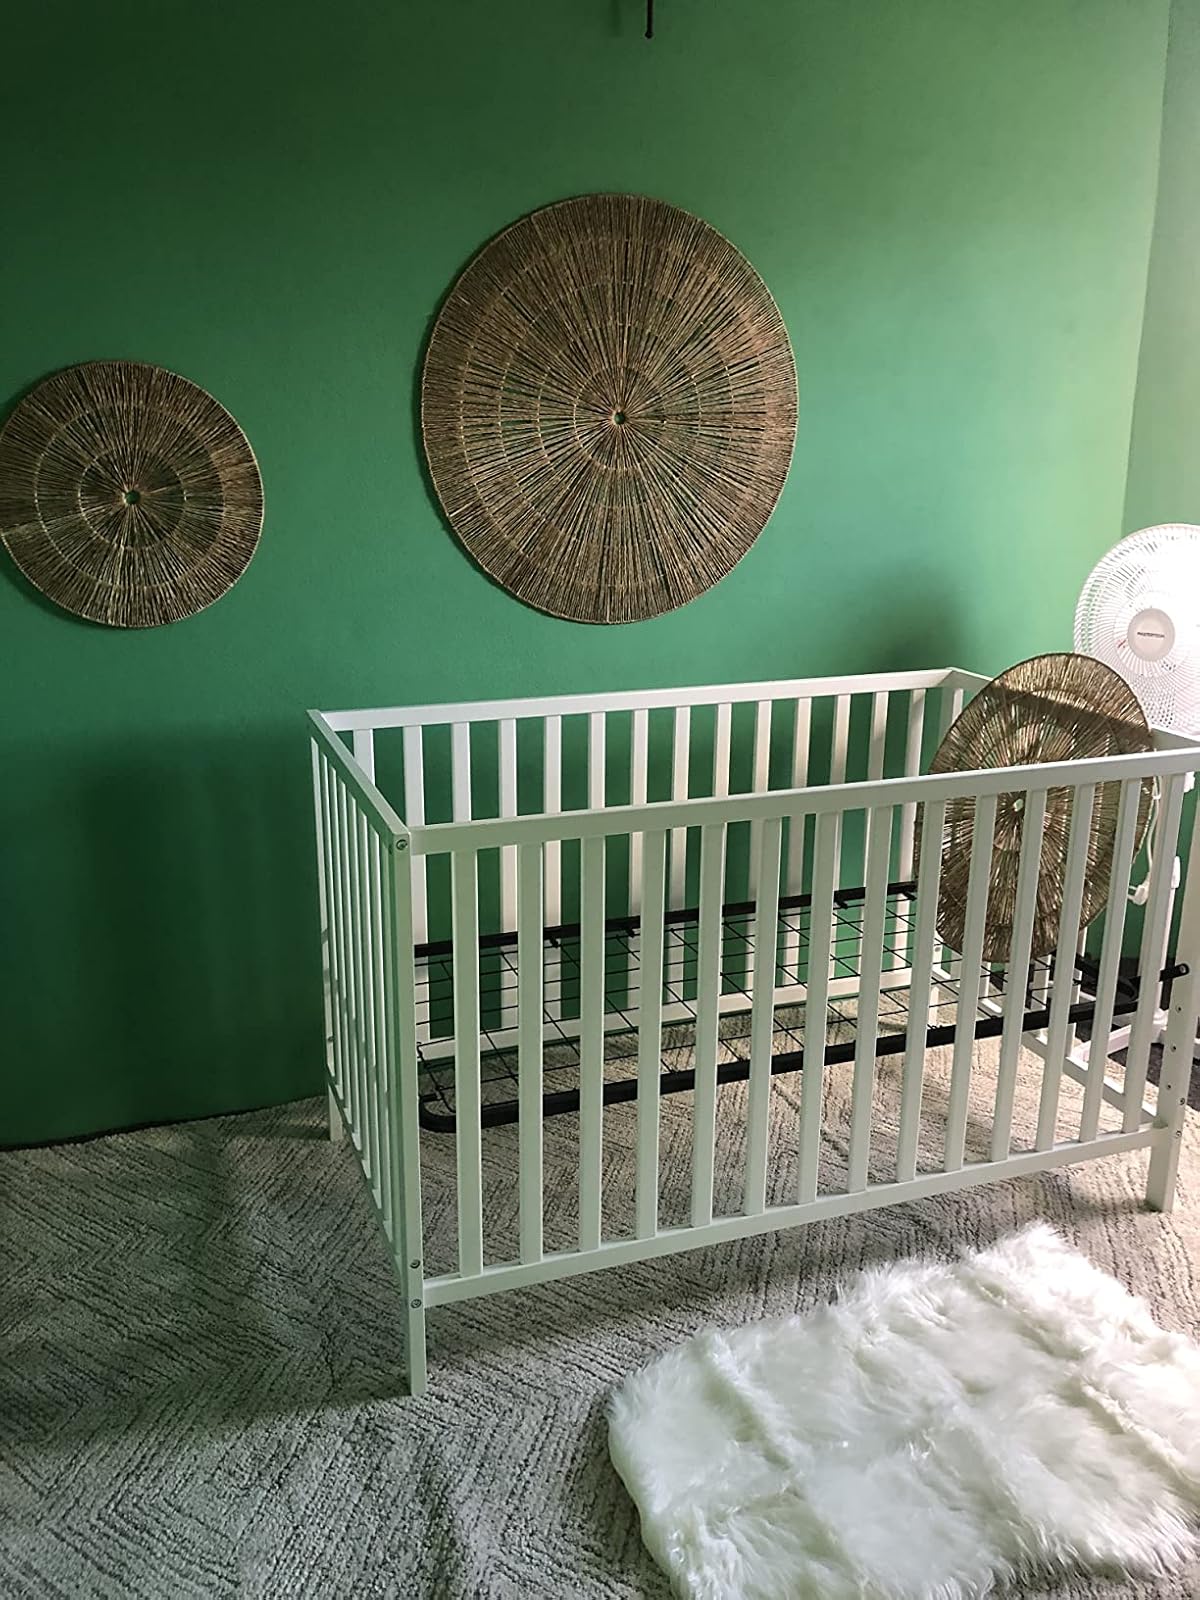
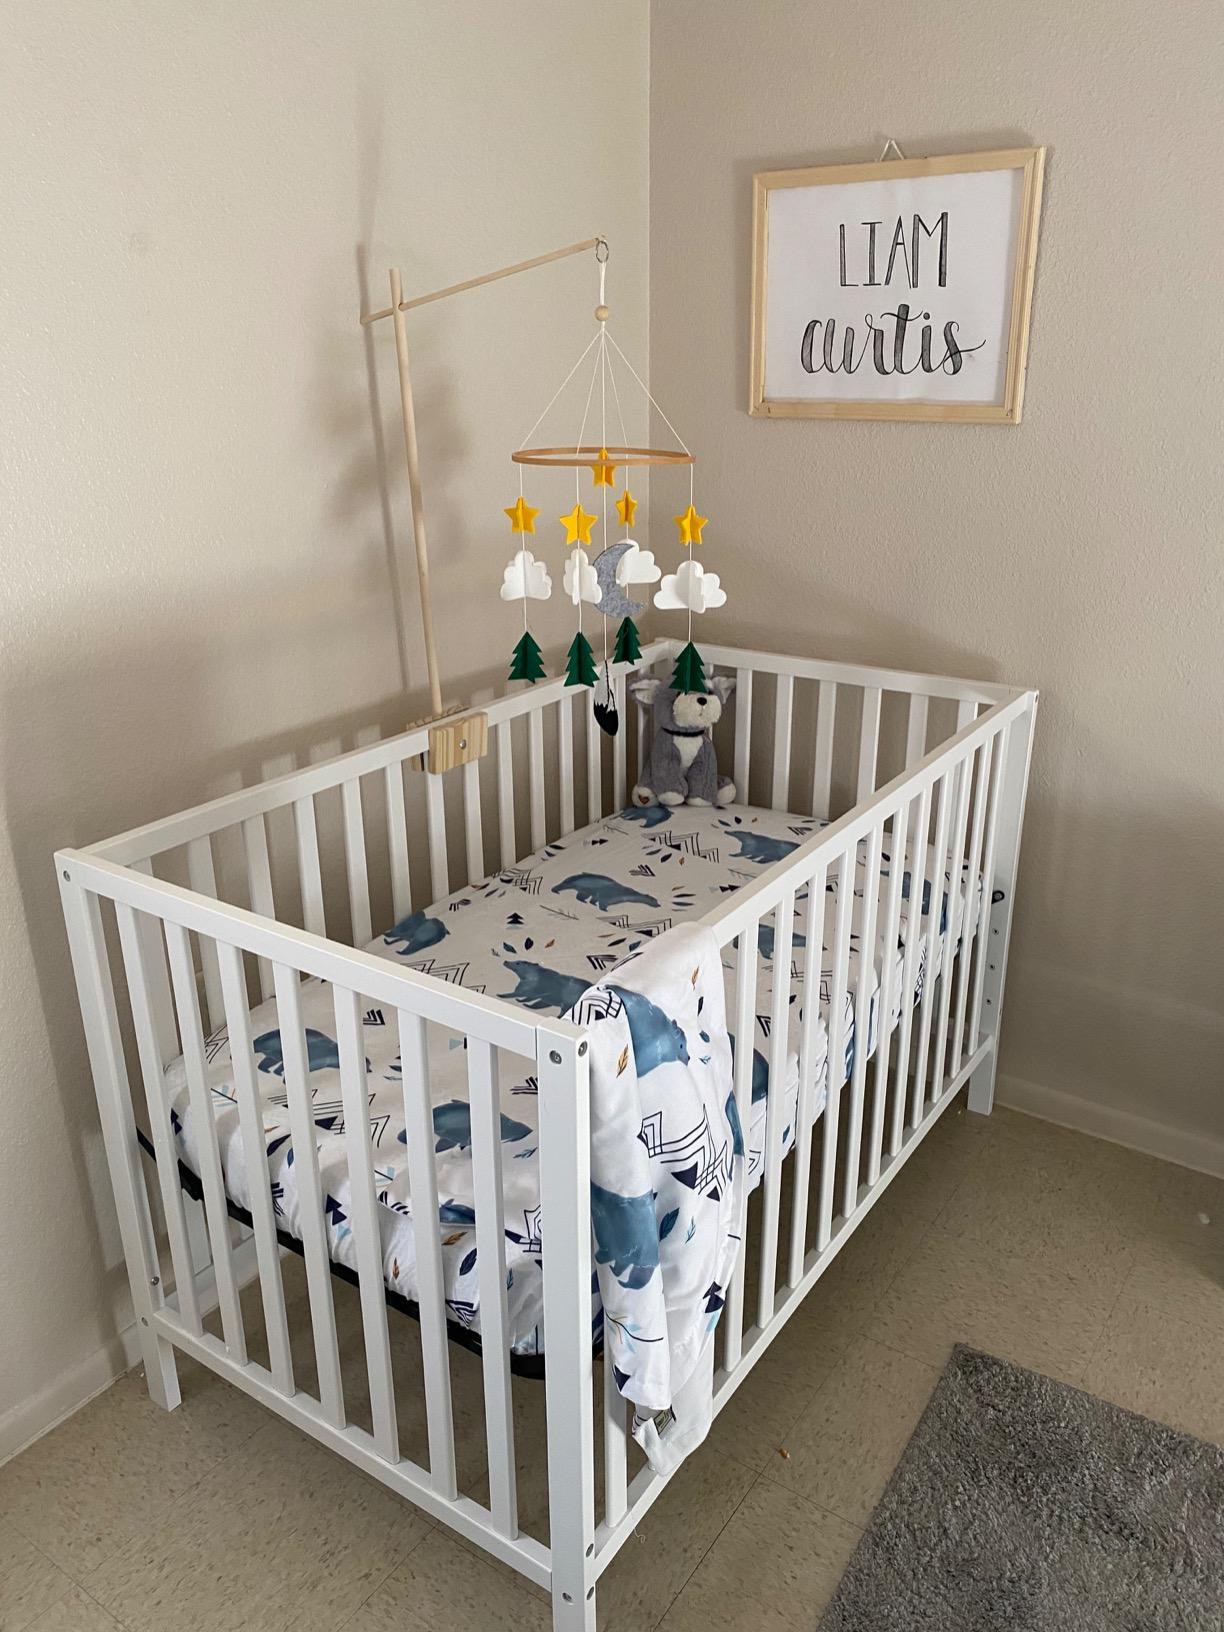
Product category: products_crib
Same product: yes